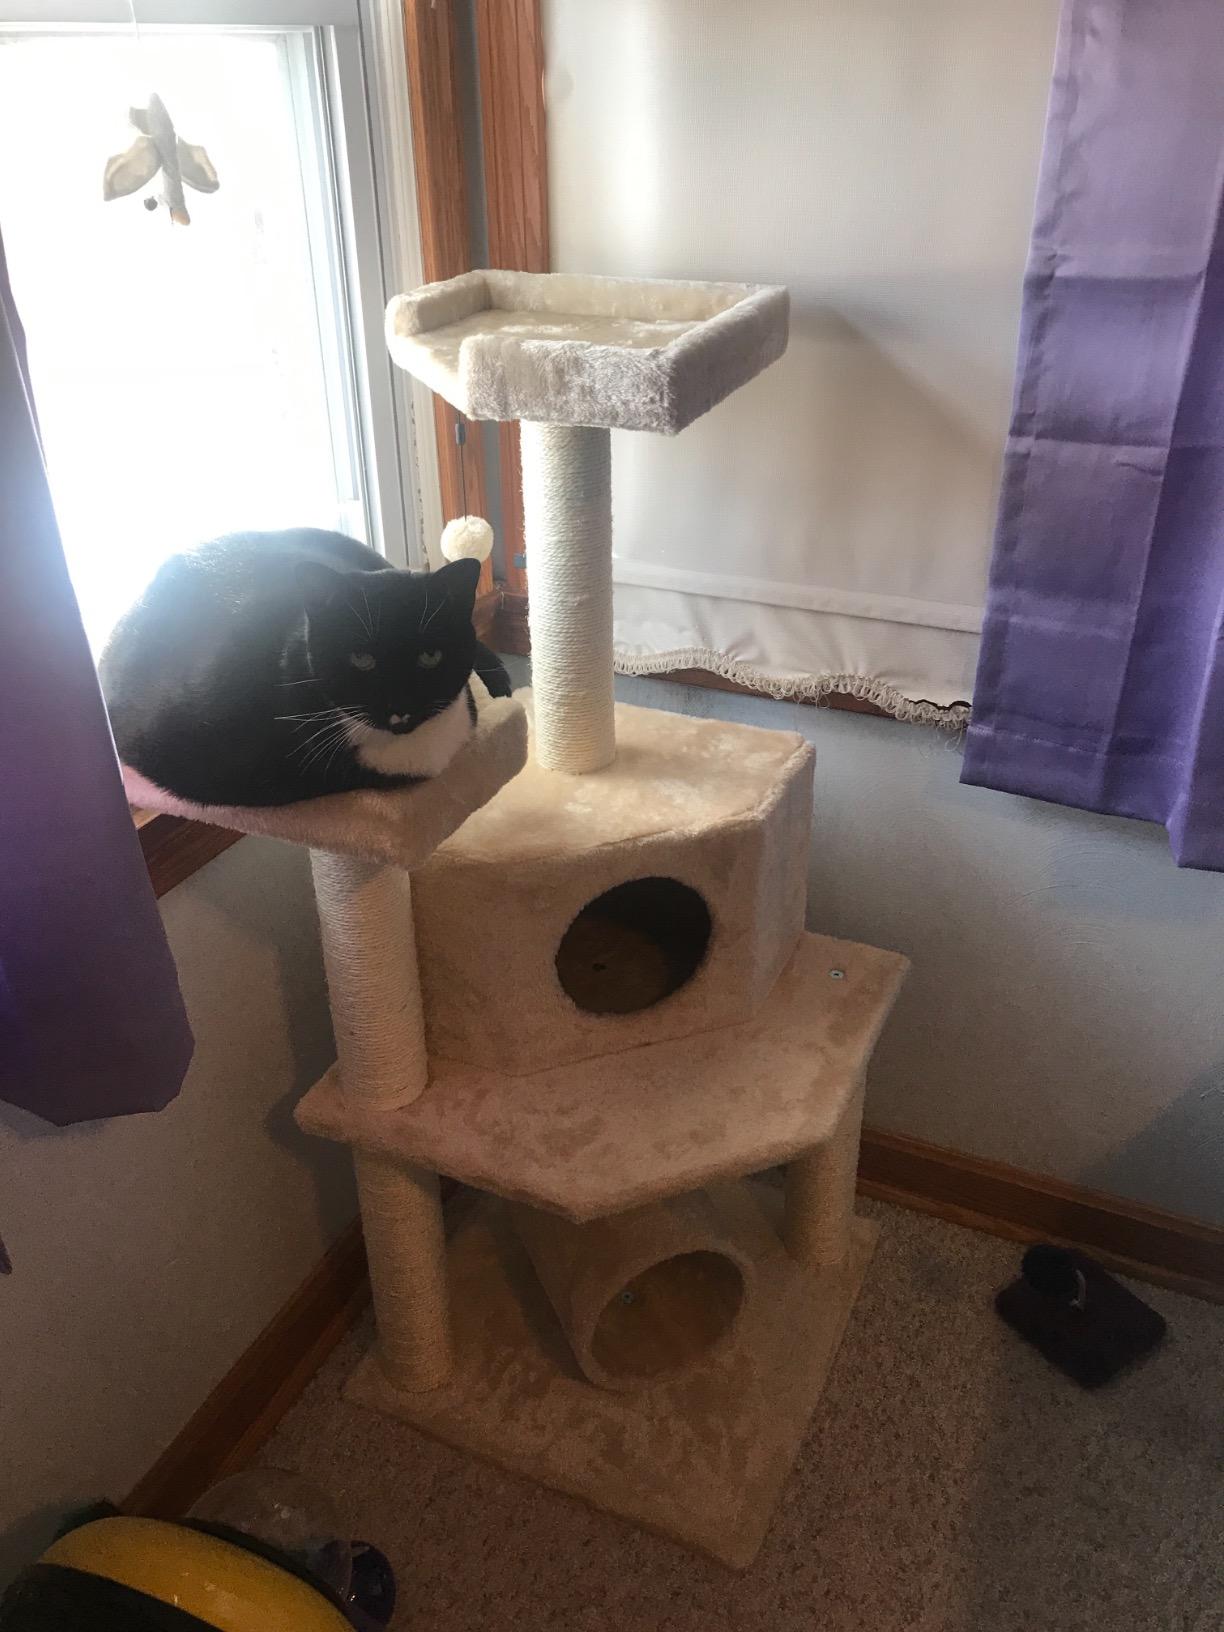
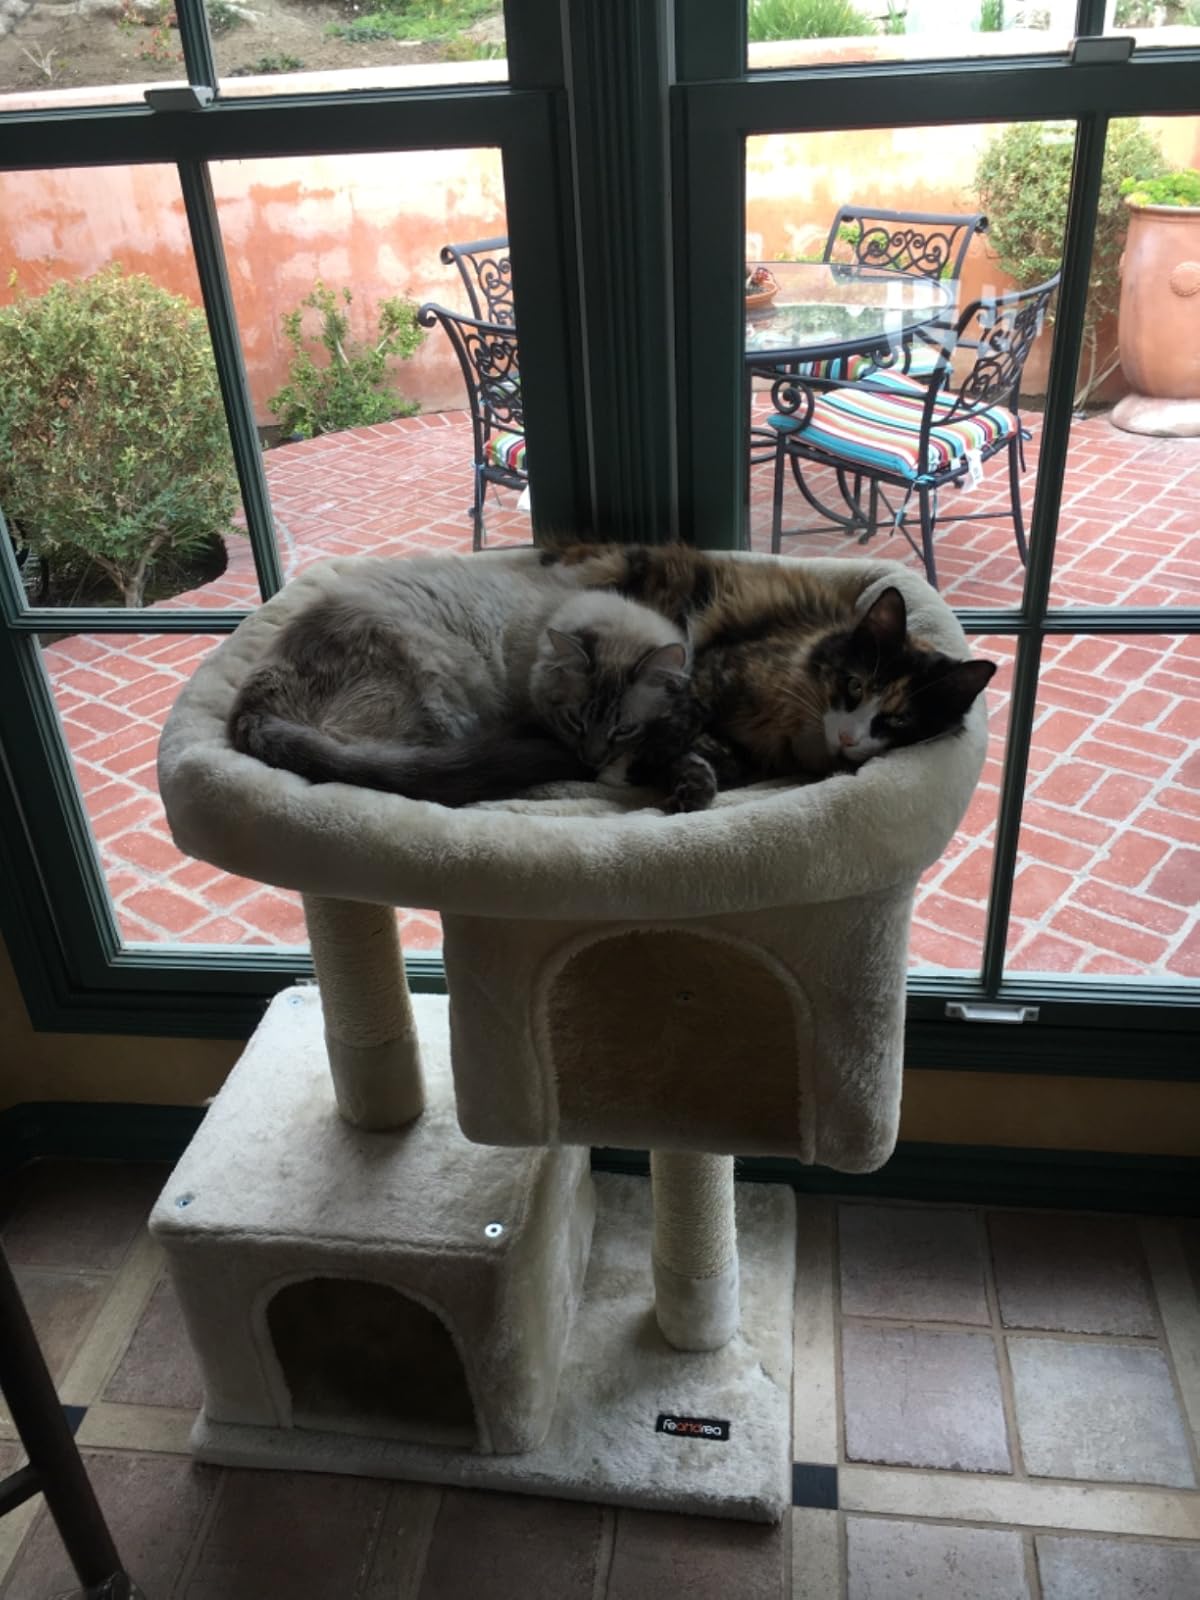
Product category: items_cat tree
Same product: no